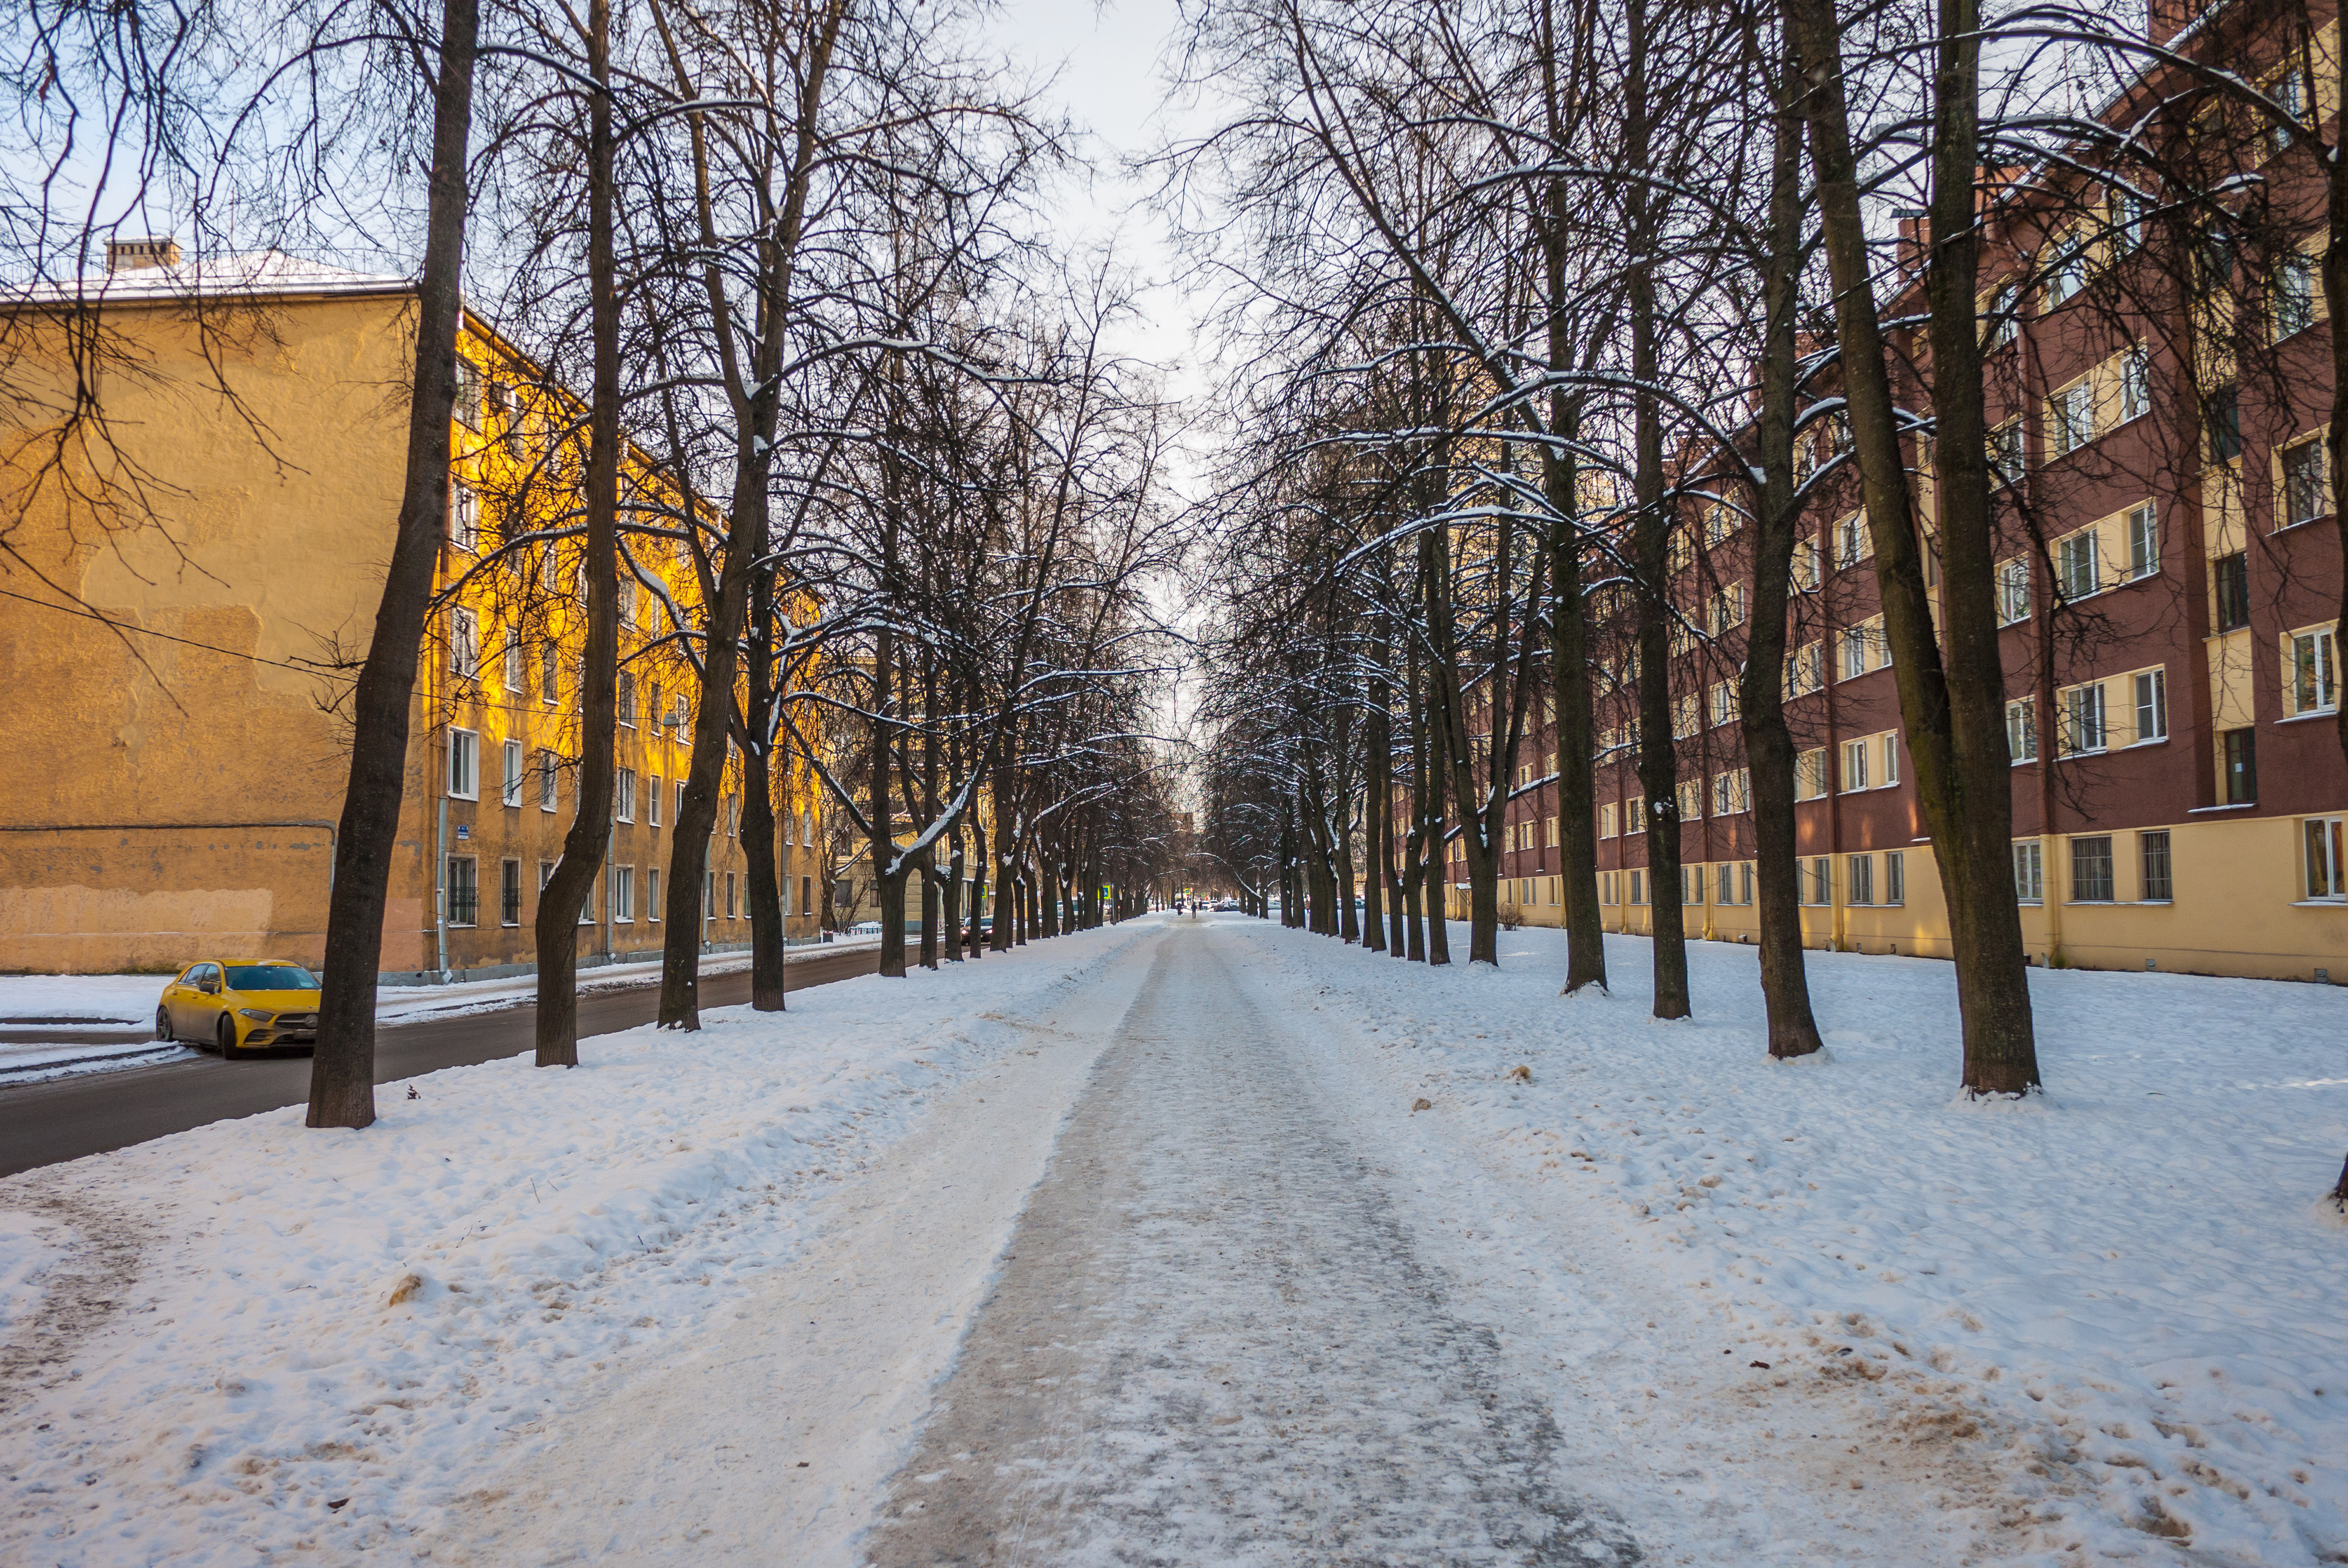
images, sky, snow, building, branch, road surface, wood, tree, lighting, architecture, trunk, sunlight, window, asphalt, natural landscape, biome, freezing, twig, woody plant, thoroughfare, morning, landmark, sidewalk, landscape, Tints and shades, city, road, house, deciduous, frost, car, grove, winter, lane, symmetry, event, urban design, street, facade, street light, evening, woodland, precipitation, cobblestone, suburb, path, shadow, autumn, forest